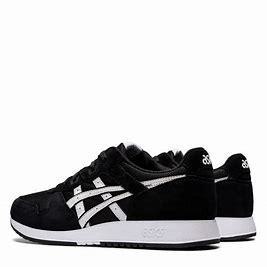
Brand: Asics
Model: Lyte Classic